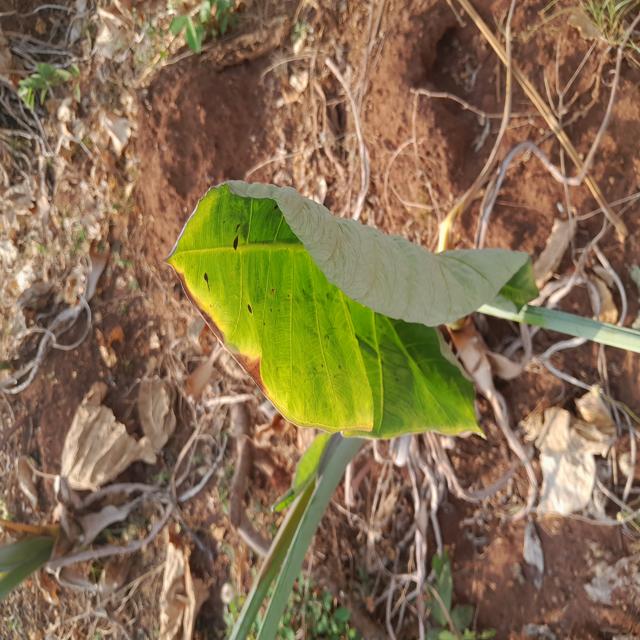
Label: Early_Blight